Nuclear weapon design

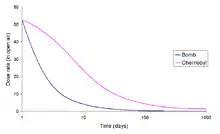
Normalized dose rates from the radioisotopes of a typical fission bomb and from the Chernobyl disaster. A salted bomb is designed to disperse radioisotopes which remain harmful for longer, similar to Chernobyl.

A salted bomb is a nuclear weapon which intentionally disperses a large quantity of one or more selected radioisotopes, typically produced in-situ from irradiation by the weapon detonation, and designed to make the blast area inhospitable to humans for many years. This is distinct from most nuclear weapons, which also produce and disperse deadly radioisotopes as the fission products of uranium and plutonium, but this fission is part of the device's yield, and fission product radioactivity drops off more rapidly.